Ivangorod Fortress

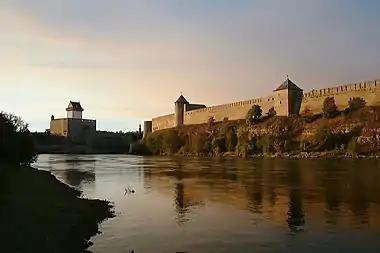
The Narva river, with the Ivangorod Fortress in Russia on the right, and the reconstructed Hermann Castle in Estonia on the left.

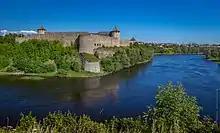
View of Ivangorod Fortress from the opposite riverbank in Narva, Estonia

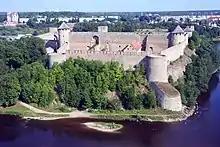
Ivangorod Fortress on the Narva river

Ivangorod Fortress is a castle in Ivangorod, Leningrad Oblast, Russia. It was built in the 15th century. It is located on the east bank of the Narva River, which currently forms the international border between Russia and Estonia, across from the city of Narva in Estonia.